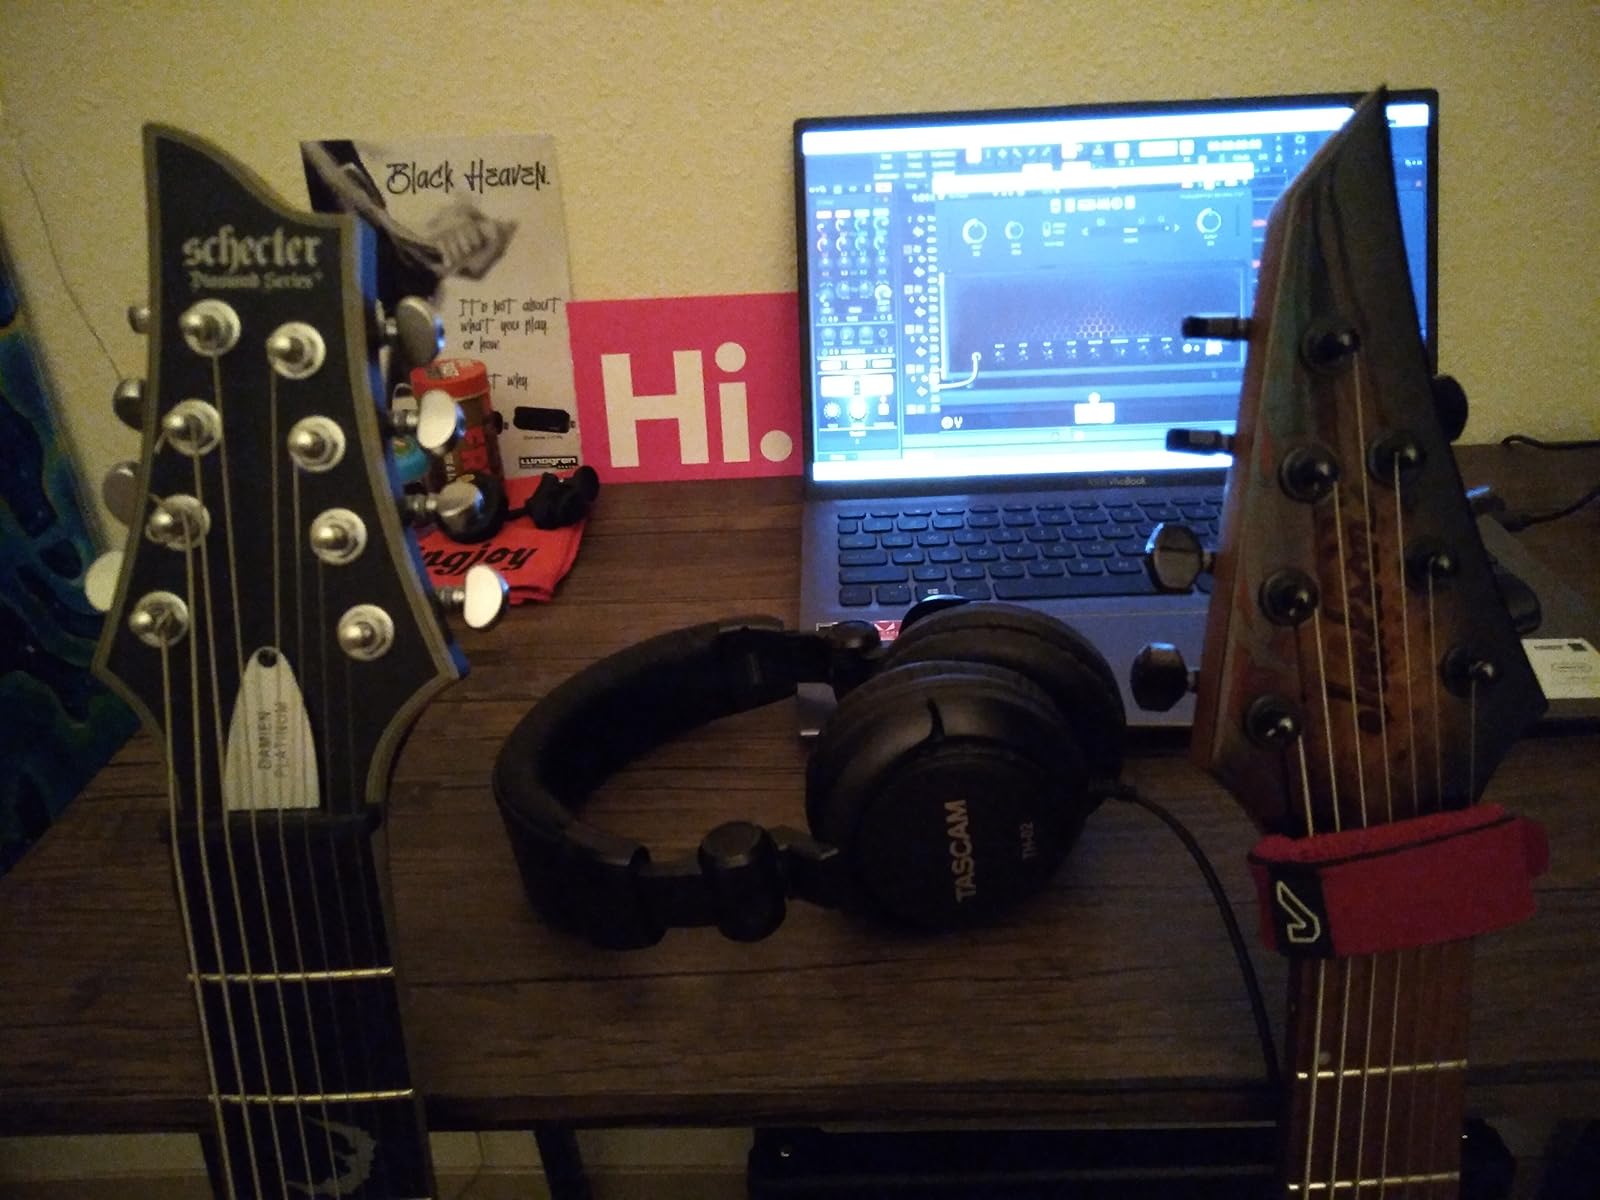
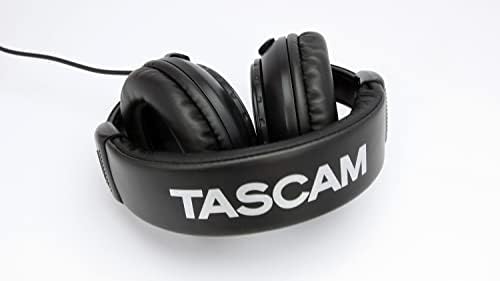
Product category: headphones
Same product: yes